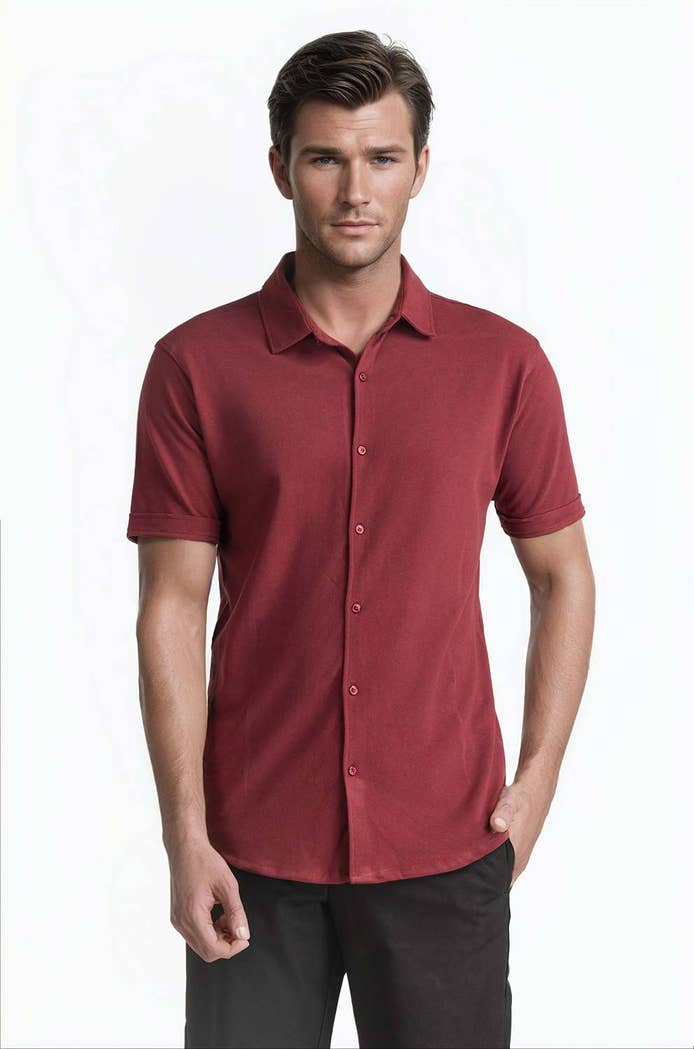
burgundy slim fit polo